Nominal number

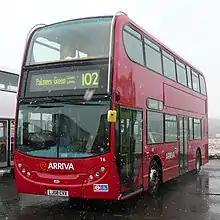
Numbers 102 and 400: bus route 102 in London, run by an Alexander Dennis Enviro400 double-decker bus.

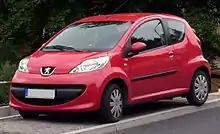
Number 107: the car Peugeot 107.

These are usually assigned either in some hierarchical way, such as how telephone numbers are assigned (in NANPA) as Country Code + Area Code + Prefix + Suffix, where the first three are geographically based, or sequentially, as in serial numbers; these latter are thus properly "ordinal" numbers.